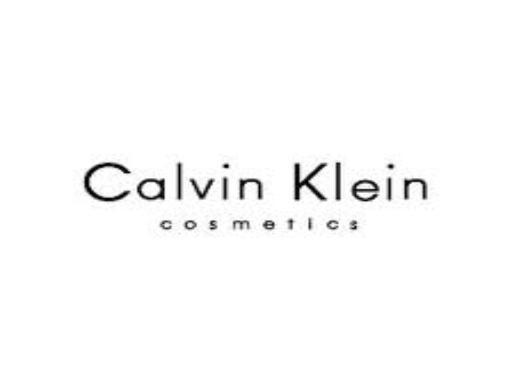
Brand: Calvin Klein
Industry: Clothes